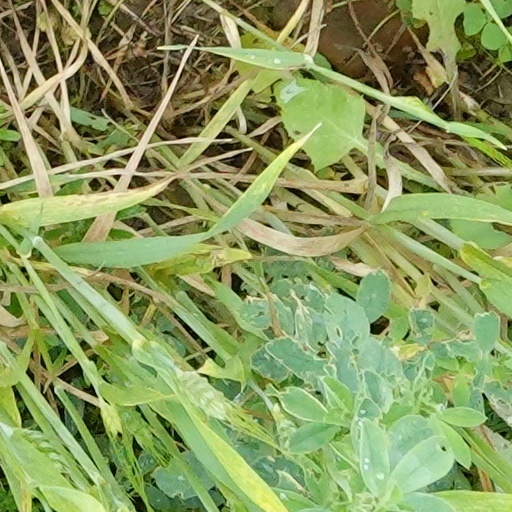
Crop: wheat